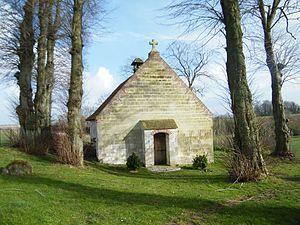
La chapelle d'Hémimont.